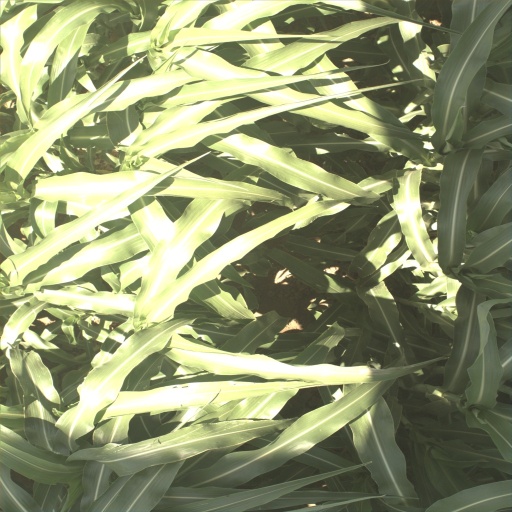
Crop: sorghum